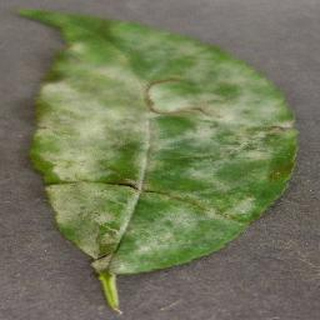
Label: cherry_powdery_mildew